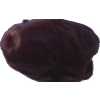
Label: dates